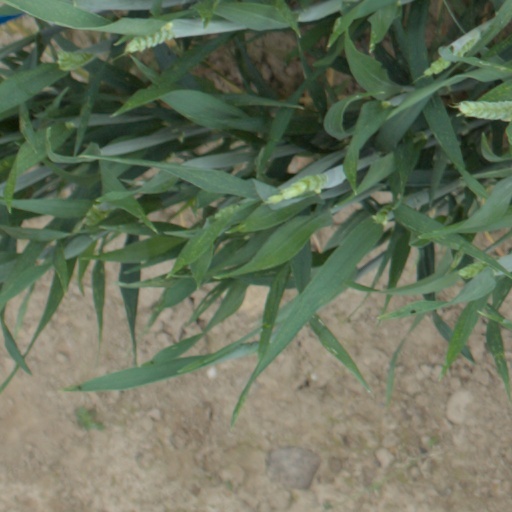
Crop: wheat